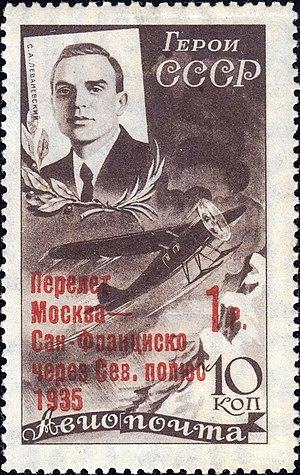
Sigizmund Aleksandrovich Levanevsky est un pilote d'avion russe d'origine polonaise, Héros de l'Union soviétique.